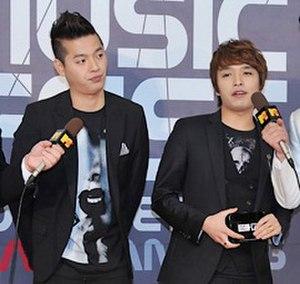
Supreme Team est un groupe de hip-hop sud-coréen, originaire de Séoul. Formé en 2009, il est composé de deux artistes, Simon D et E Sens. Ils font partie du clan Amoeba Culture, où l'on trouve également le groupe de hip-hop le plus connu en Corée du Sud, Dynamic Duo. Le groupe se sépare en 2013.